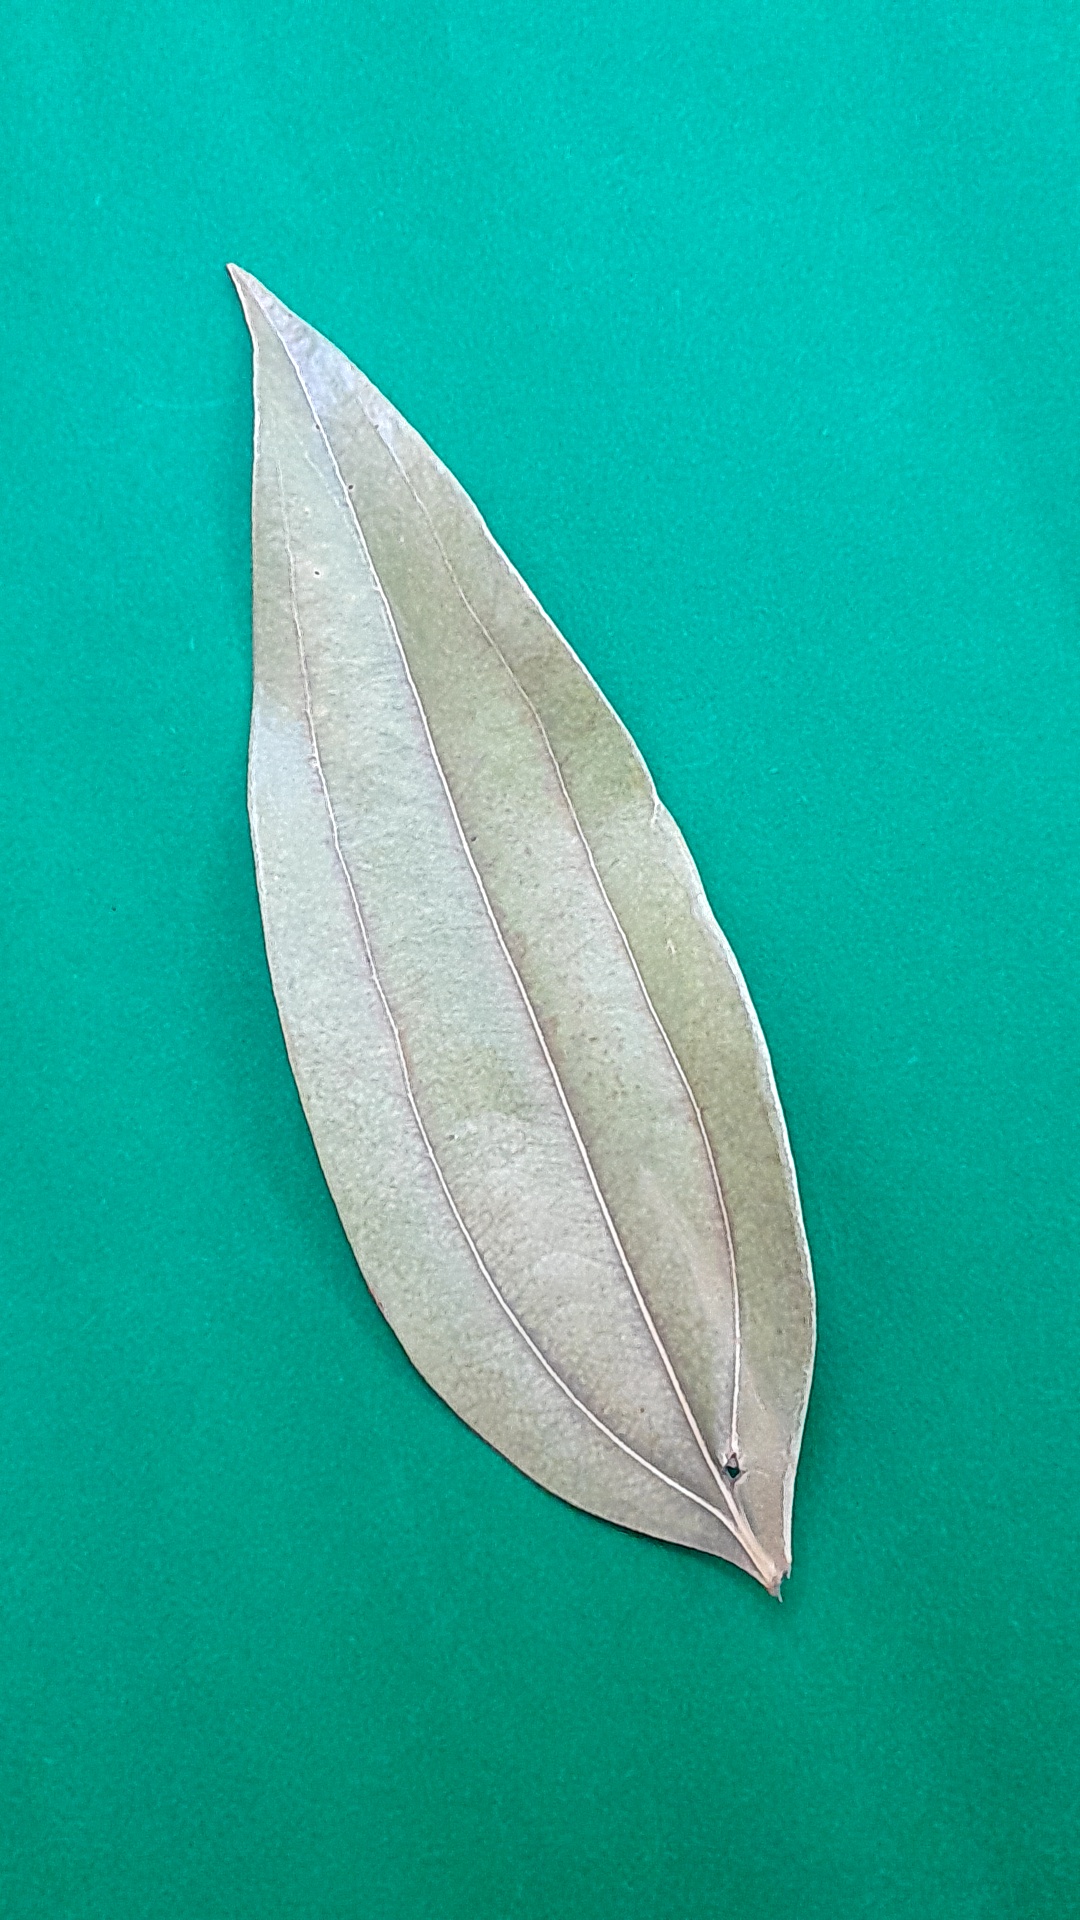
Label: Dry Leaf